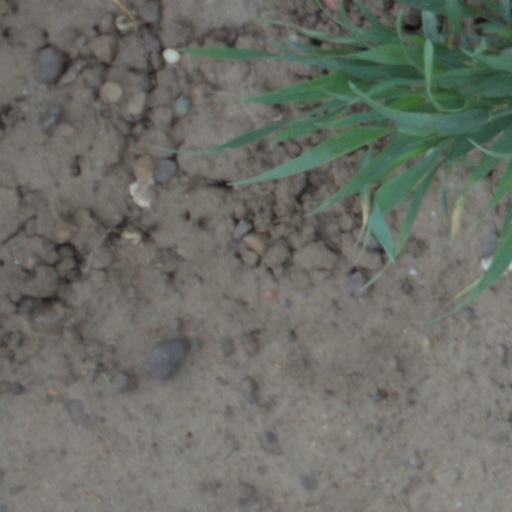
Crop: wheat